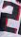
Number: 2